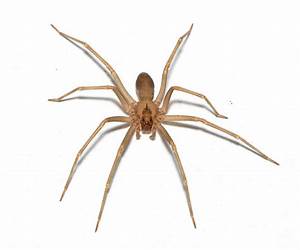
Label: spider